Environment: real
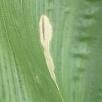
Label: fall_armyworm